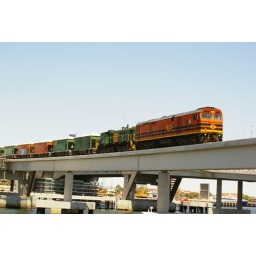
704 leads 842 and the stone train over the new Port River bridge. 6/1/09